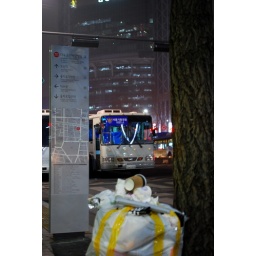
Police bus in Seoul, South Korea under a blue a neon light